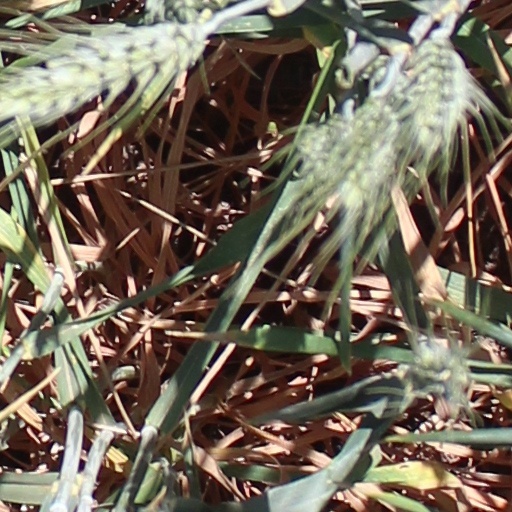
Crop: wheat